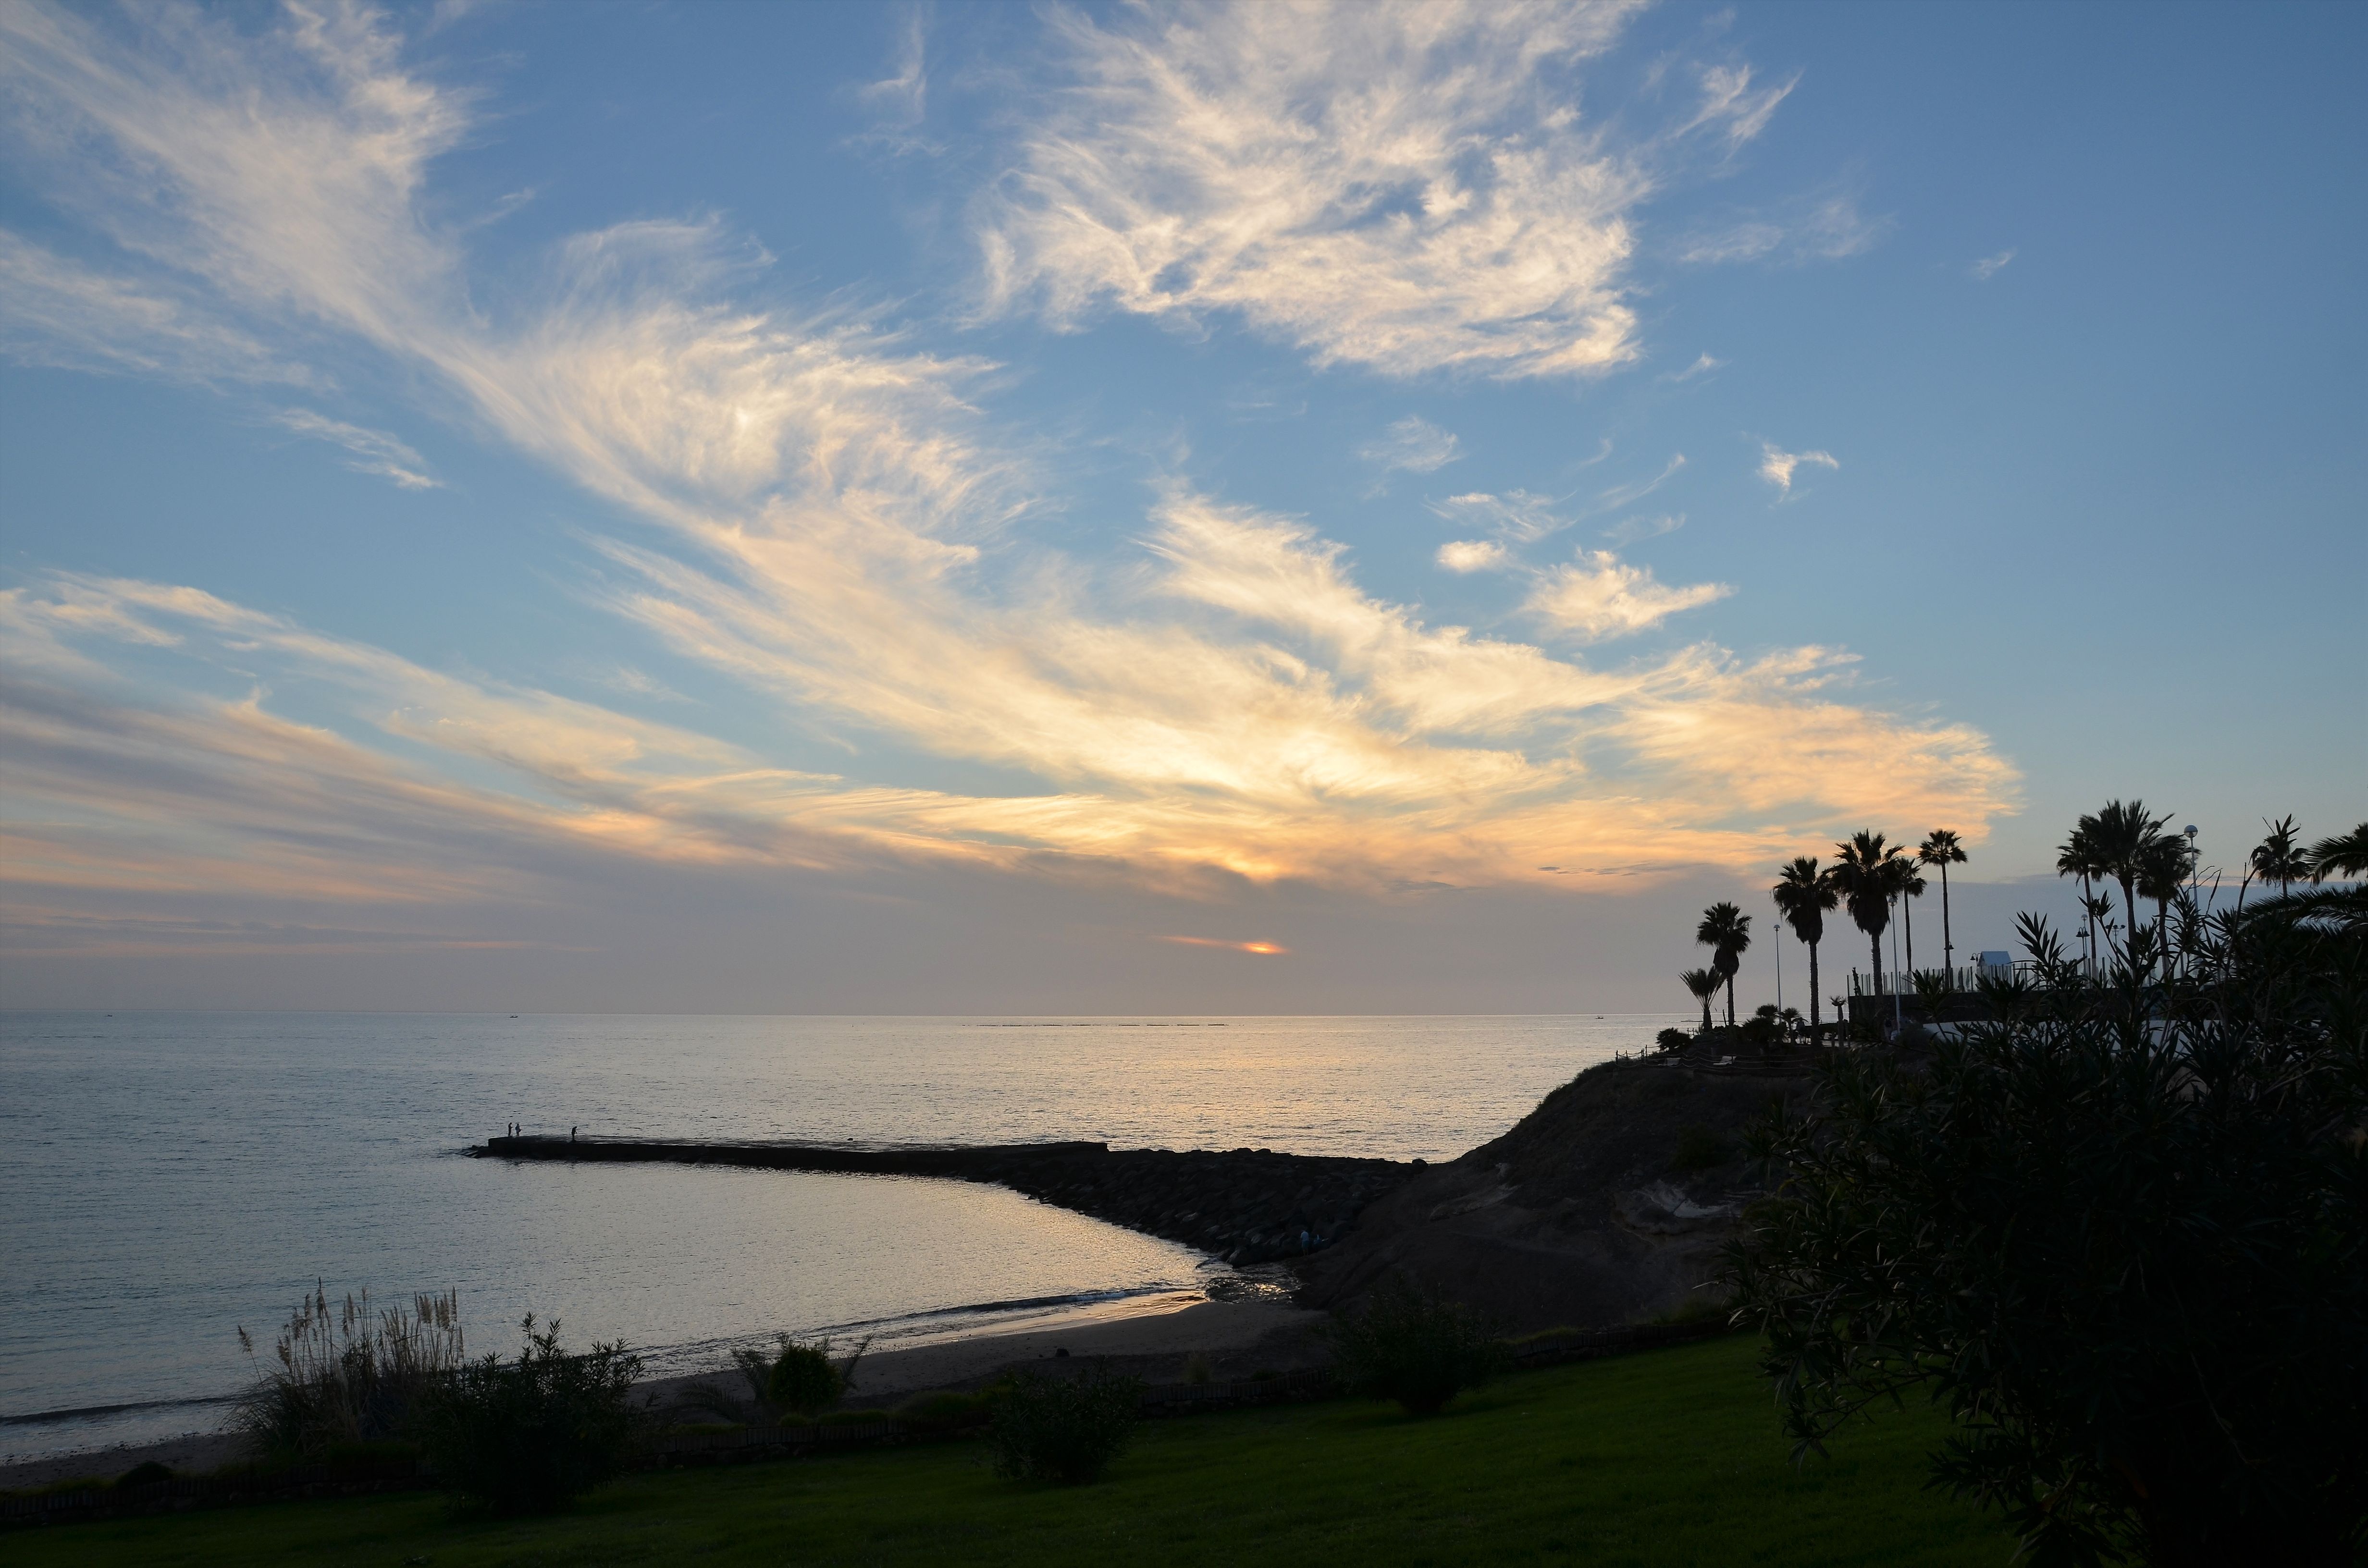
beach, sea, coast, ocean, horizon, cloud, sky, sunrise, sunset, morning, shore, dawn, dusk, evening, bay, body of water, spain, canarias, cape, afterglow, canary